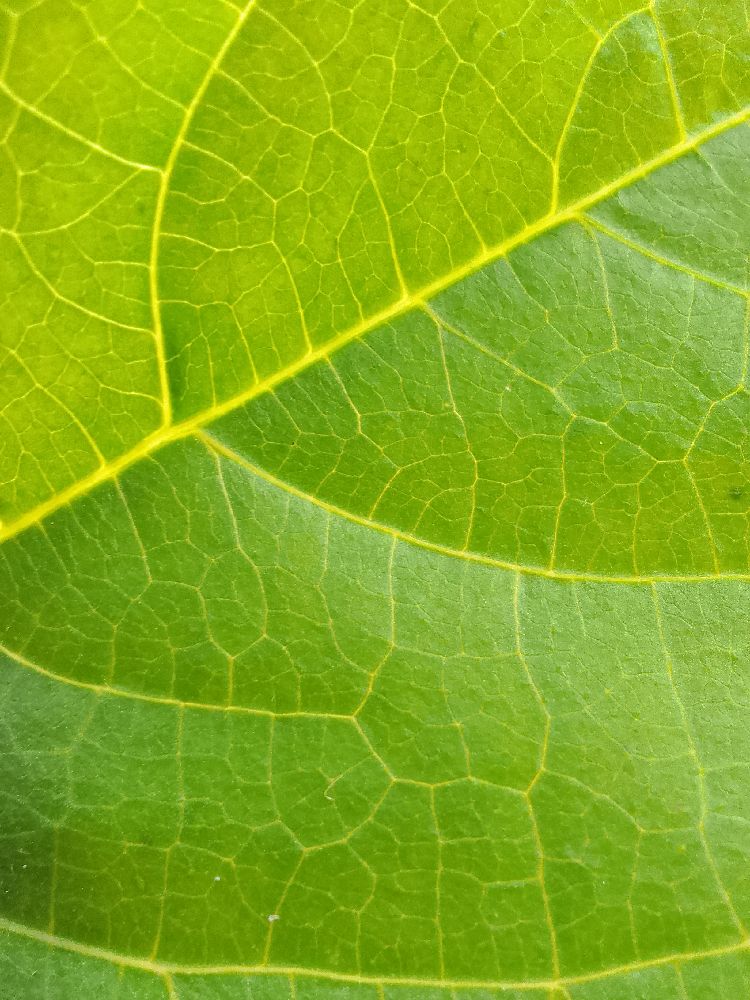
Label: healthy